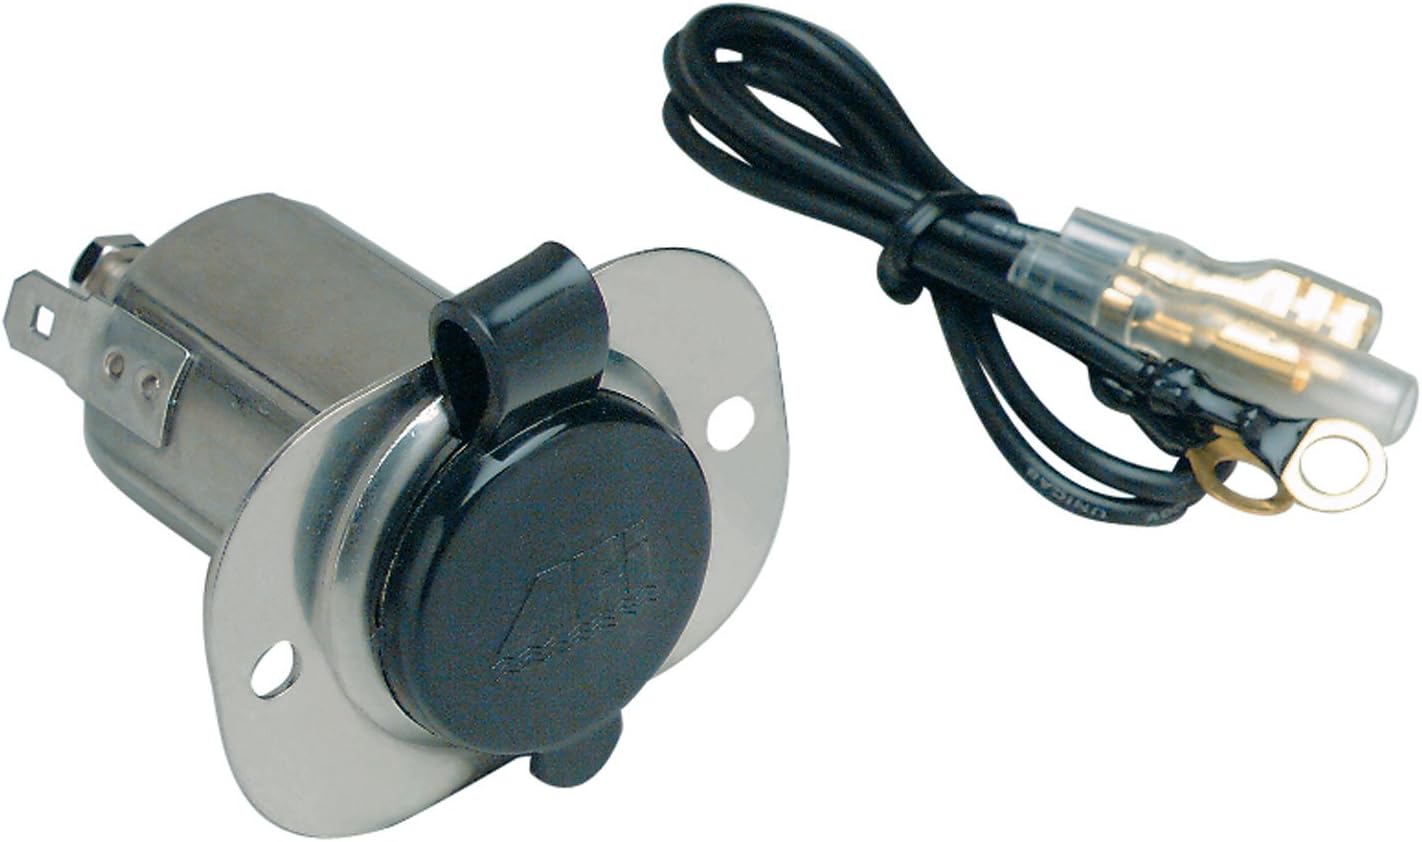
Marinco 20036 12V Receptacle, Stainless Steel with Cap
Category: Sports & Outdoors
12-Volt Receptacle - --High quality 12 Volt female socket, with water tight cap. Stainless steel construction.
Features: AFI 12V stainless steel receptacle with cap | High quality, 12V female socket, with water tight cap | Highly recommended and durable